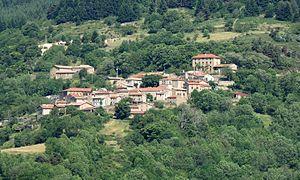
St-Symphorien de Mahun village
Saint-Symphorien-de-Mahun est une commune française, située dans le département de l'Ardèche en région Auvergne-Rhône-Alpes.